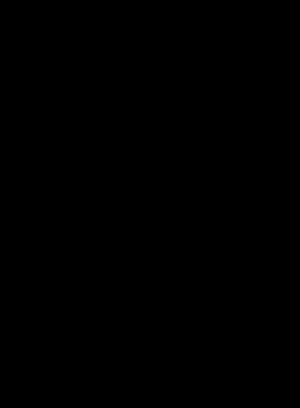
Latrodectus bishopi est une espèce d'araignées aranéomorphes de la famille des Theridiidae. Elle est parfois appelée Veuve rouge.